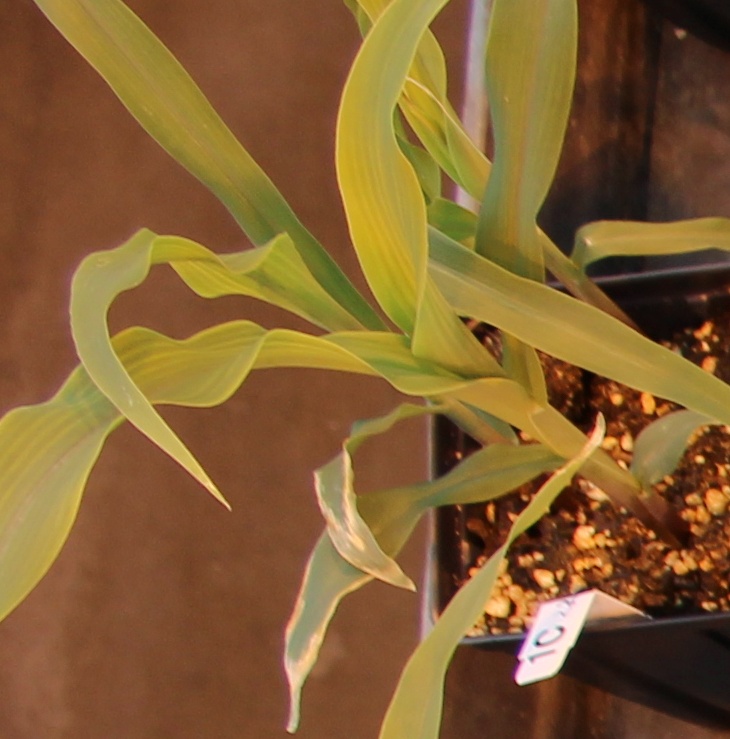
Label: Corn